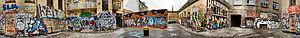
Graffiti / Graffiti og kriminalitet
:Image:Graffiti_i_baggård_i_århus_2c.jpg